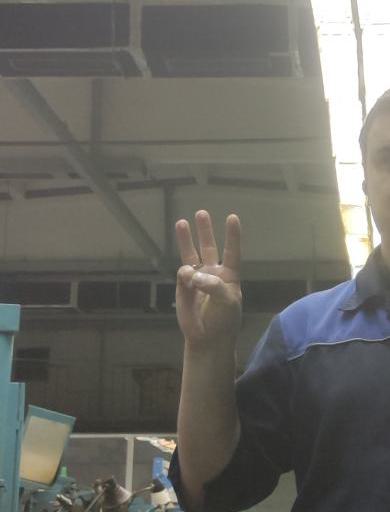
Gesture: three